Edouard Vallet

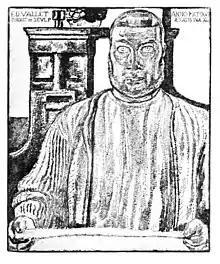
Self-portrait, 1917

Born in Geneva to Francis Lucien Vallet and Rosalie Bouvier, Vallet went to a boarding school in France and apprenticed as a stonemason in 1892. He then went to the Geneva College of Fine Arts and studied woodcuts under Alfred Martin, Pierre Pignolat and Barthélemy Menn. He also travelled to Germany and Italy and held his first exhibition in 1899. He lived in the Swiss mountains in Valais, Savièse, Ayent, Hérémence, Vercorin and Sion from 1908 and painted portraits and landscapes from the region.